Geologist

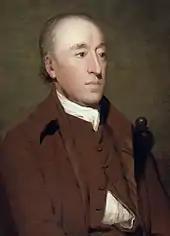
Scotsman James Hutton, father of modern geology

James Hutton is often viewed as the first modern geologist. In 1785 he presented a paper entitled "Theory of the Earth" to the Royal Society of Edinburgh. In his paper, he explained his theory that the Earth must be much older than had previously been supposed to allow enough time for mountains to be eroded and for sediments to form new rocks at the bottom of the sea, which in turn were raised up to become dry land. Hutton published a two-volume version of his ideas in 1795 (Vol. 1, Vol. 2).